Dooley Wilson

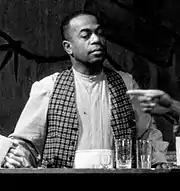
Wilson as Fat Joe in the Federal Theatre Project revival of Eugene O'Neill's "The Long Voyage Home", comprised in the production "One-Act Plays of the Sea" (1937)

Part of the emerging African American theatre scene, Wilson worked with the Anita Bush company in New York City in 1914 and with Charles Gilpin's stock company at the Lafayette Theatre in Harlem in 1915. He performed in James Reese Europe's band, and after World War I he toured Europe with his own band, The Red Devils, throughout the 1920s.